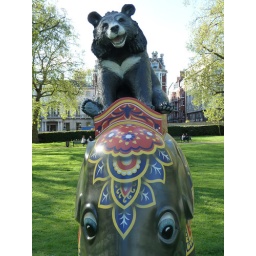
The bear sitting on top of Elephant #243, &lt;i&gt;Hope of Freedom&lt;/i&gt;, in Green Park.